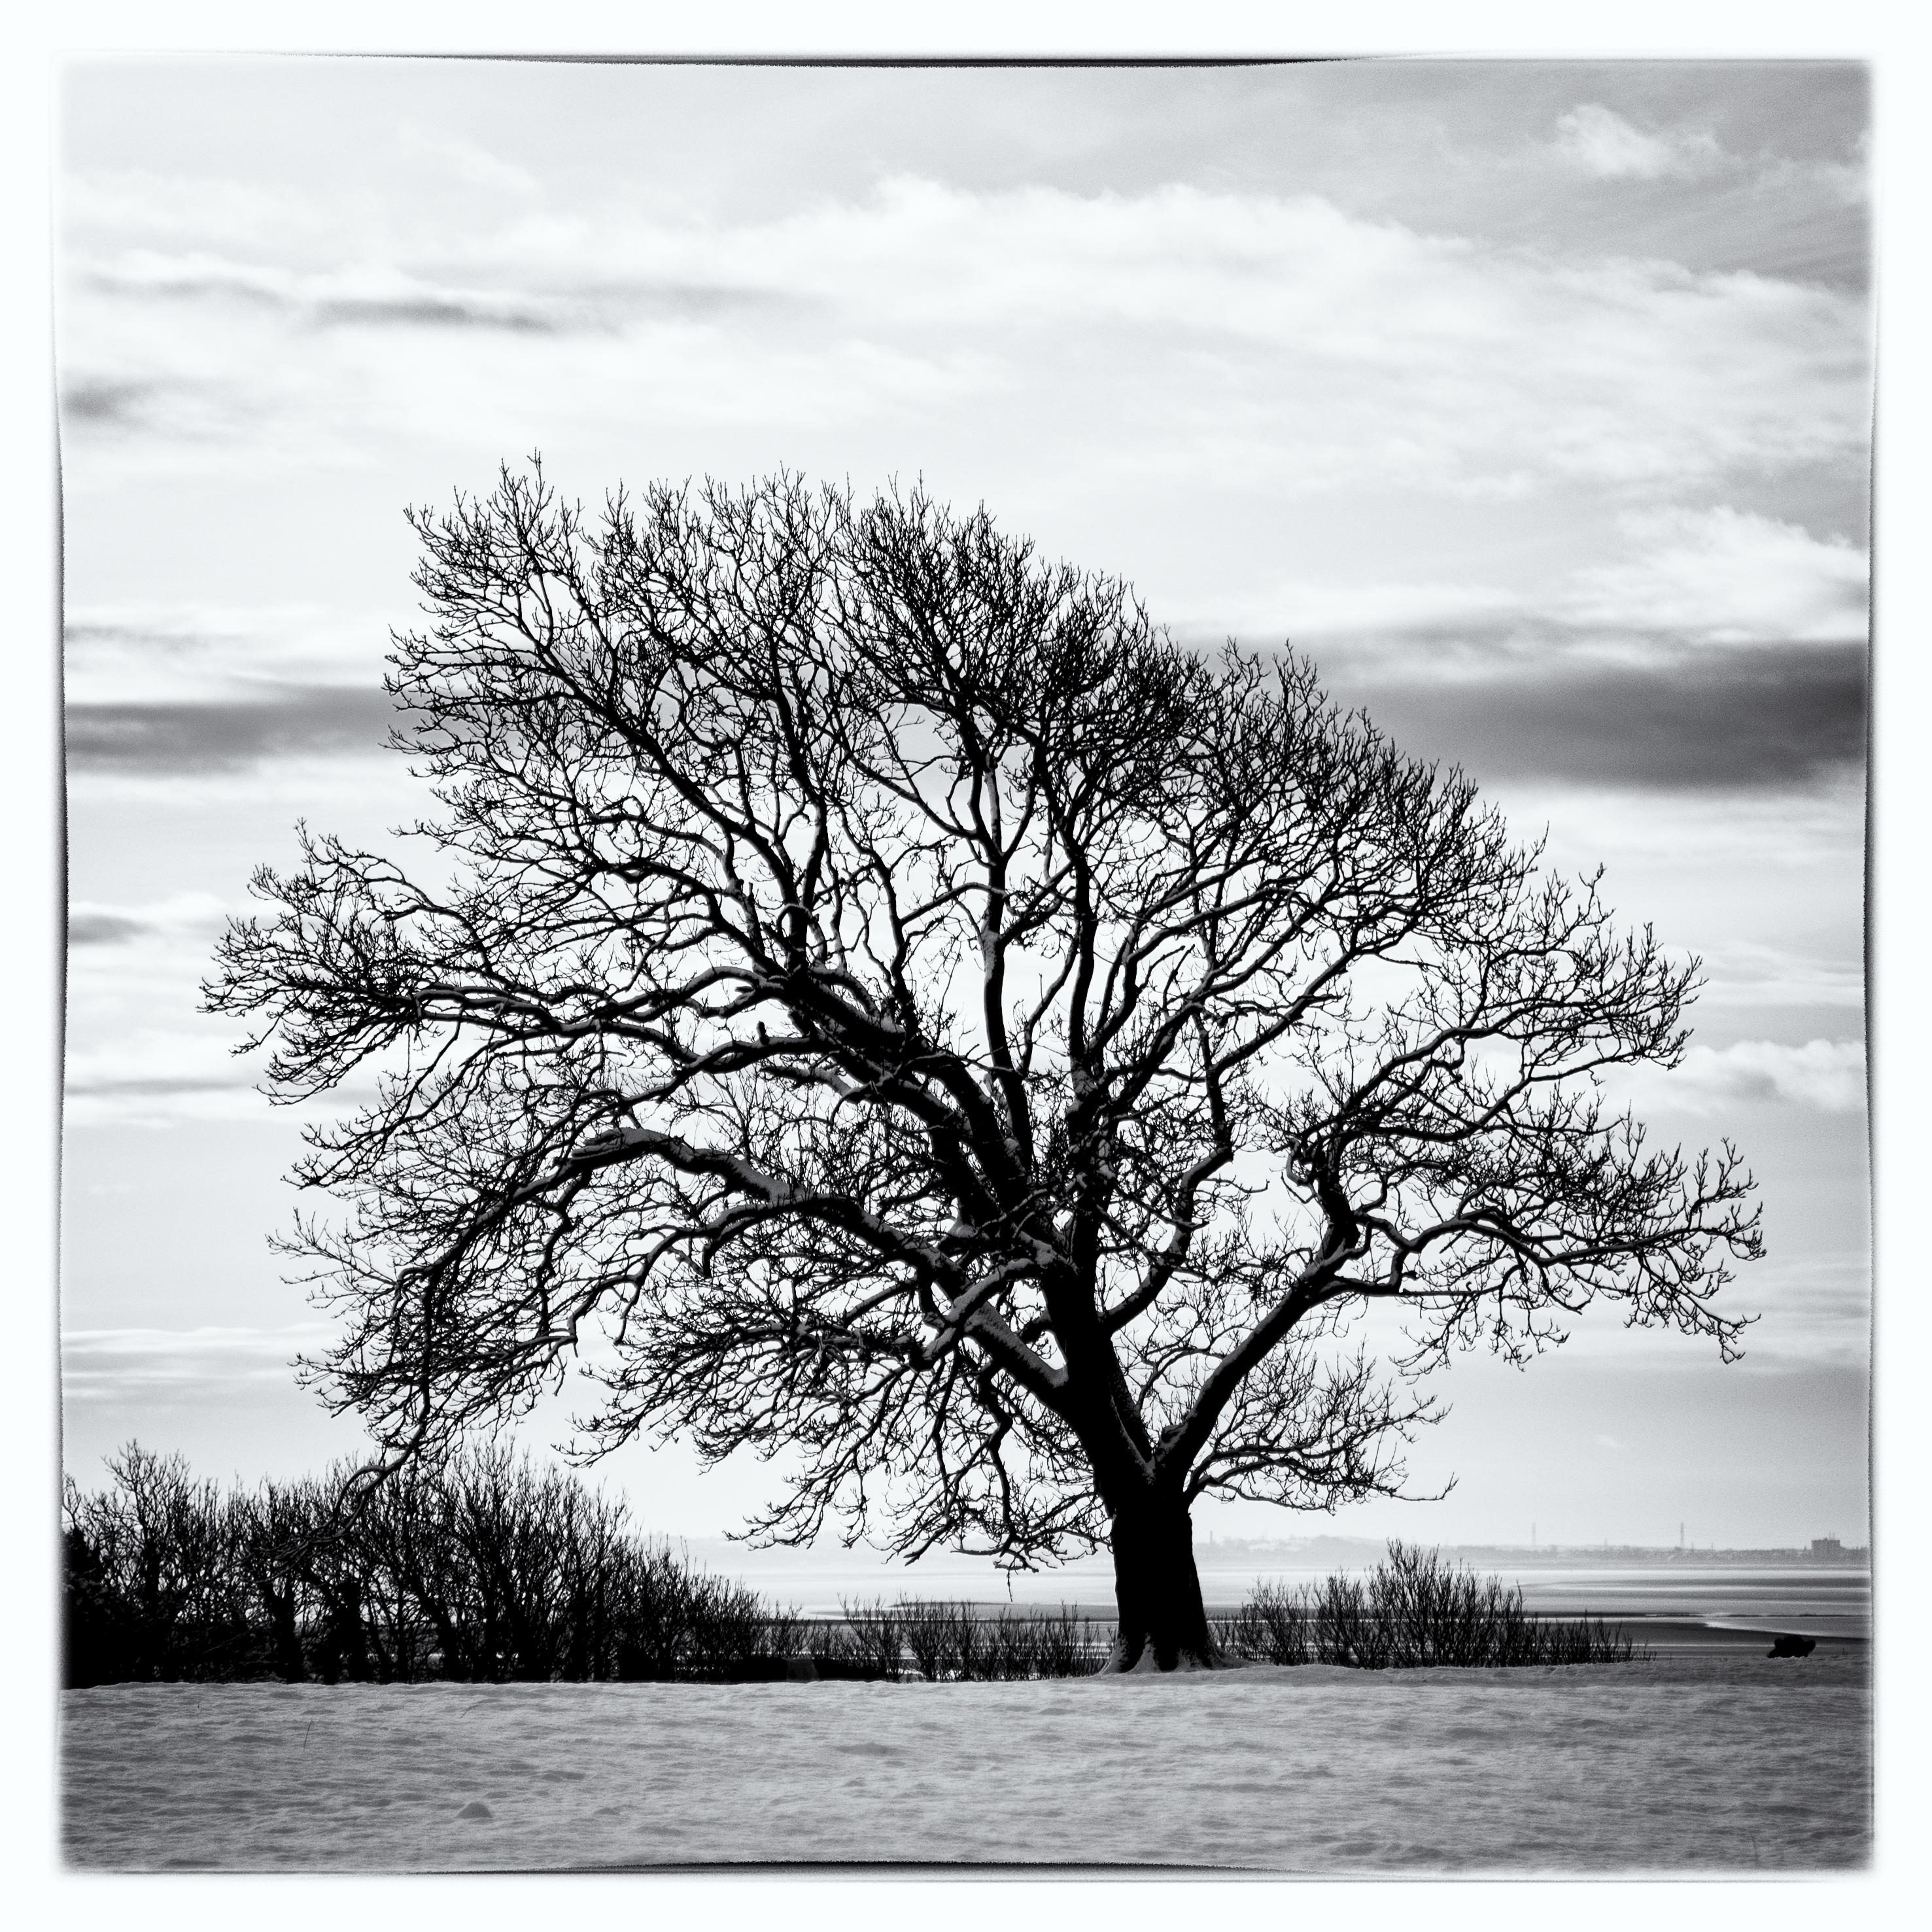
tree, branch, black and white, plant, farm, monochrome, arnside, shoreroad, monochrome photography, woody plant